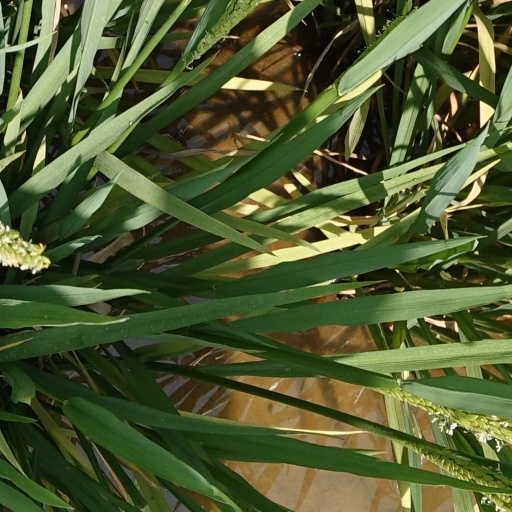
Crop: rice